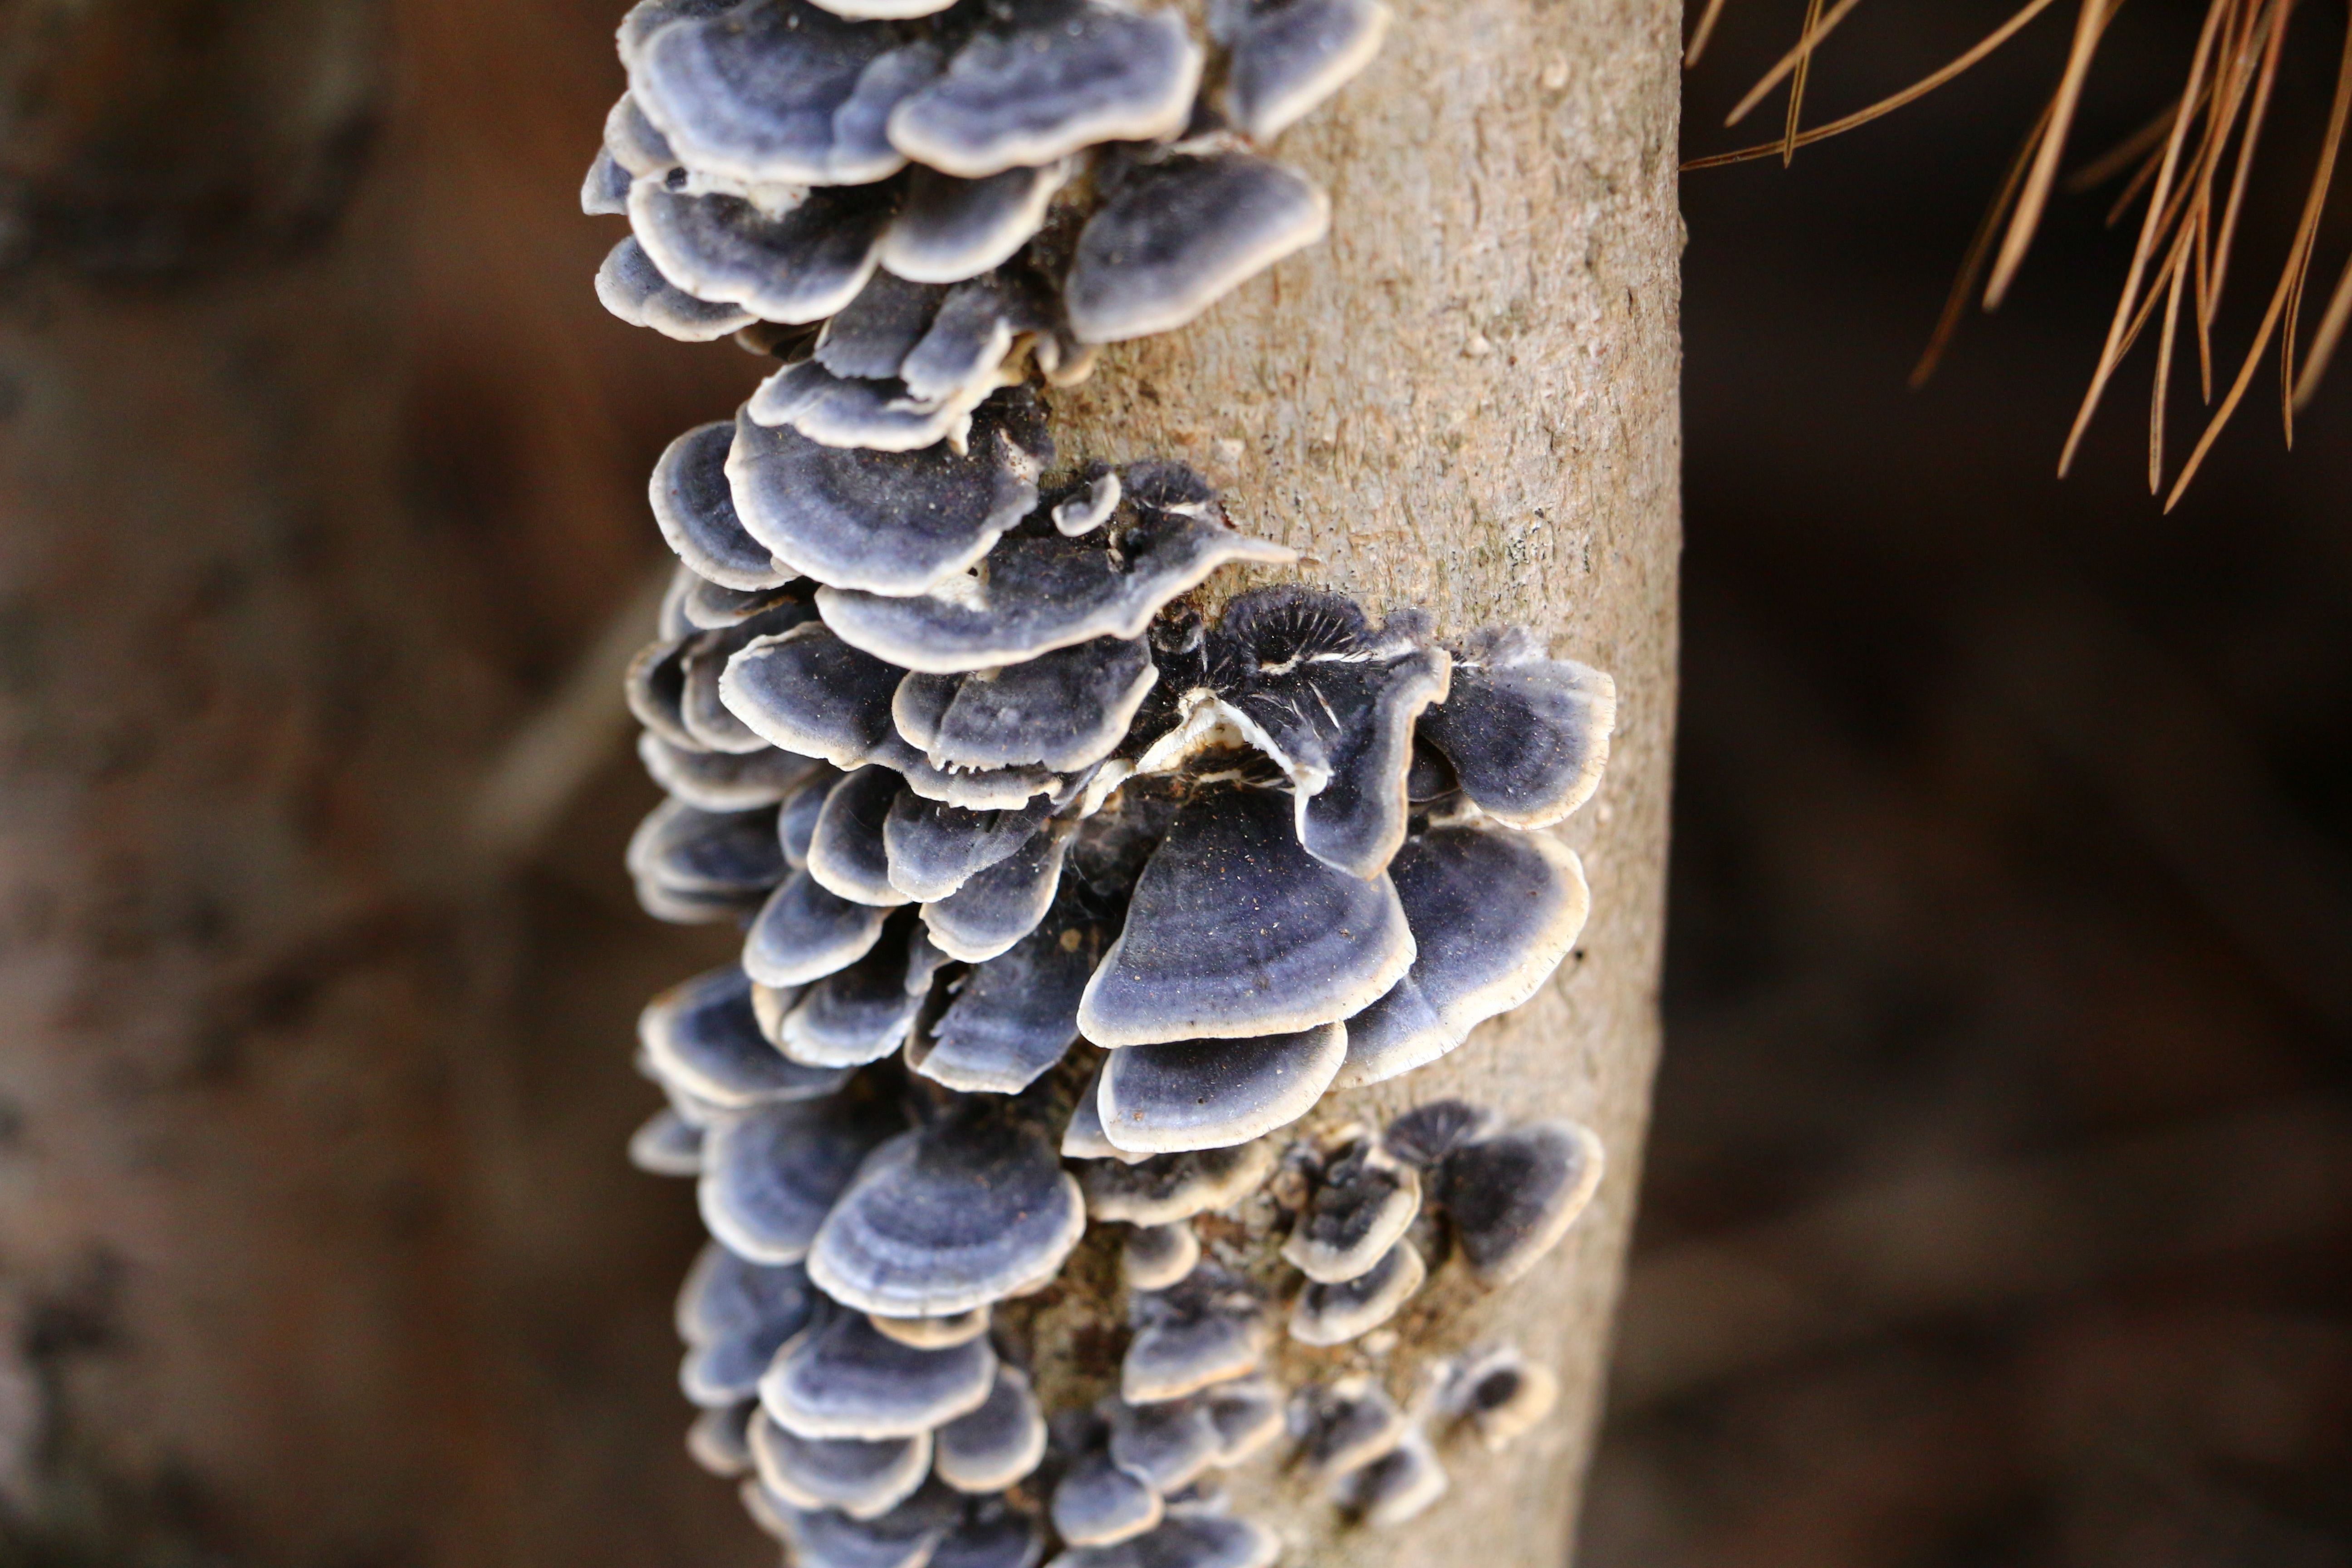
tree, branch, plant, fruit, leaf, flower, food, produce, botany, flora, twig, close up, macro photography, woody plant, land plant